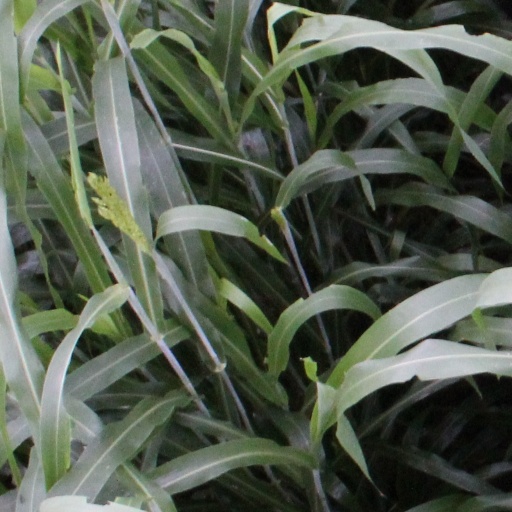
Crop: sorghum